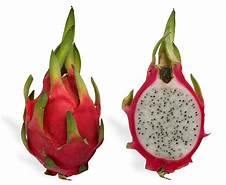
Label: Dragonfruit